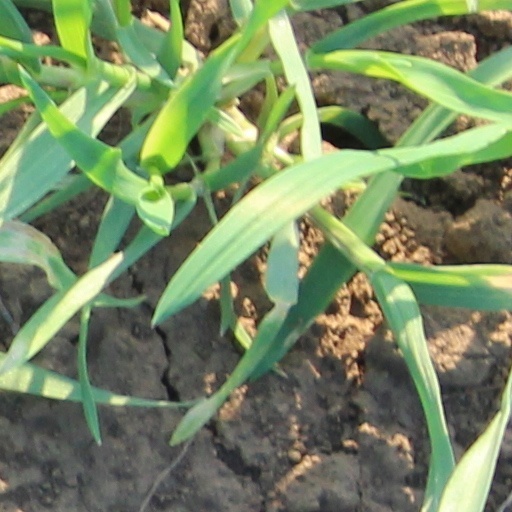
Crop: wheat